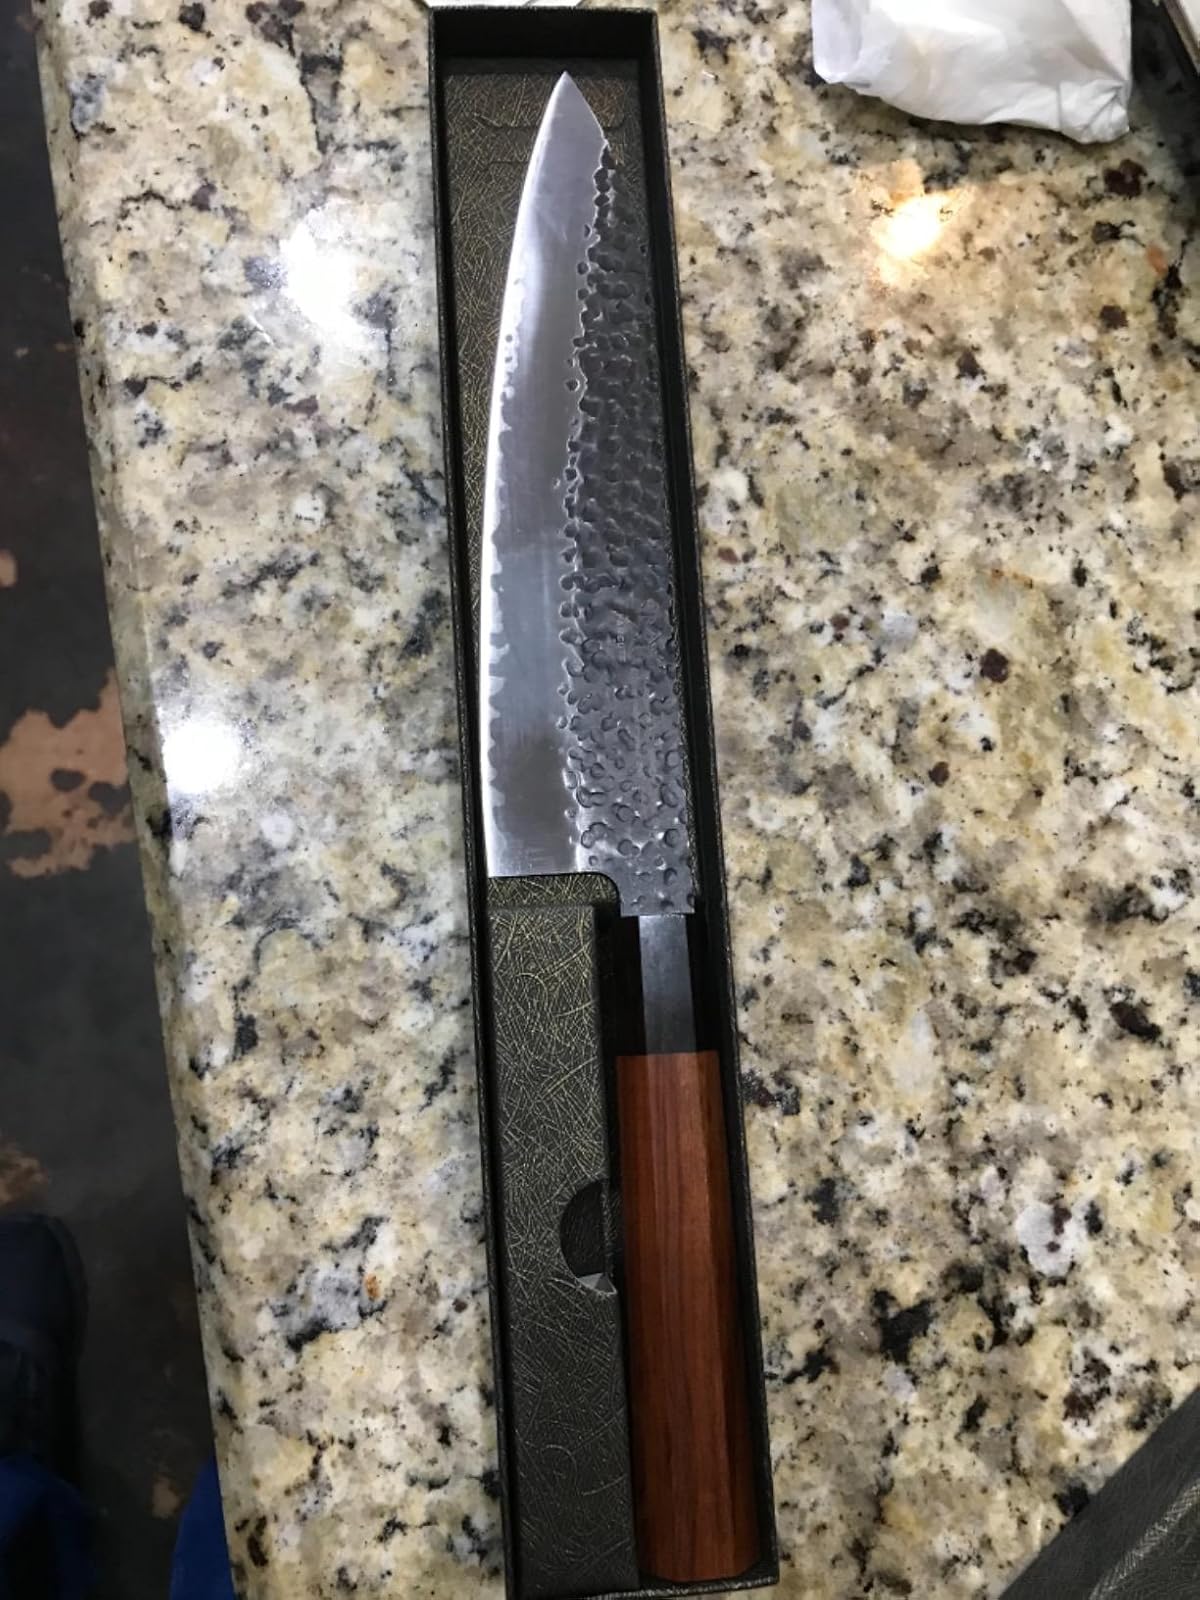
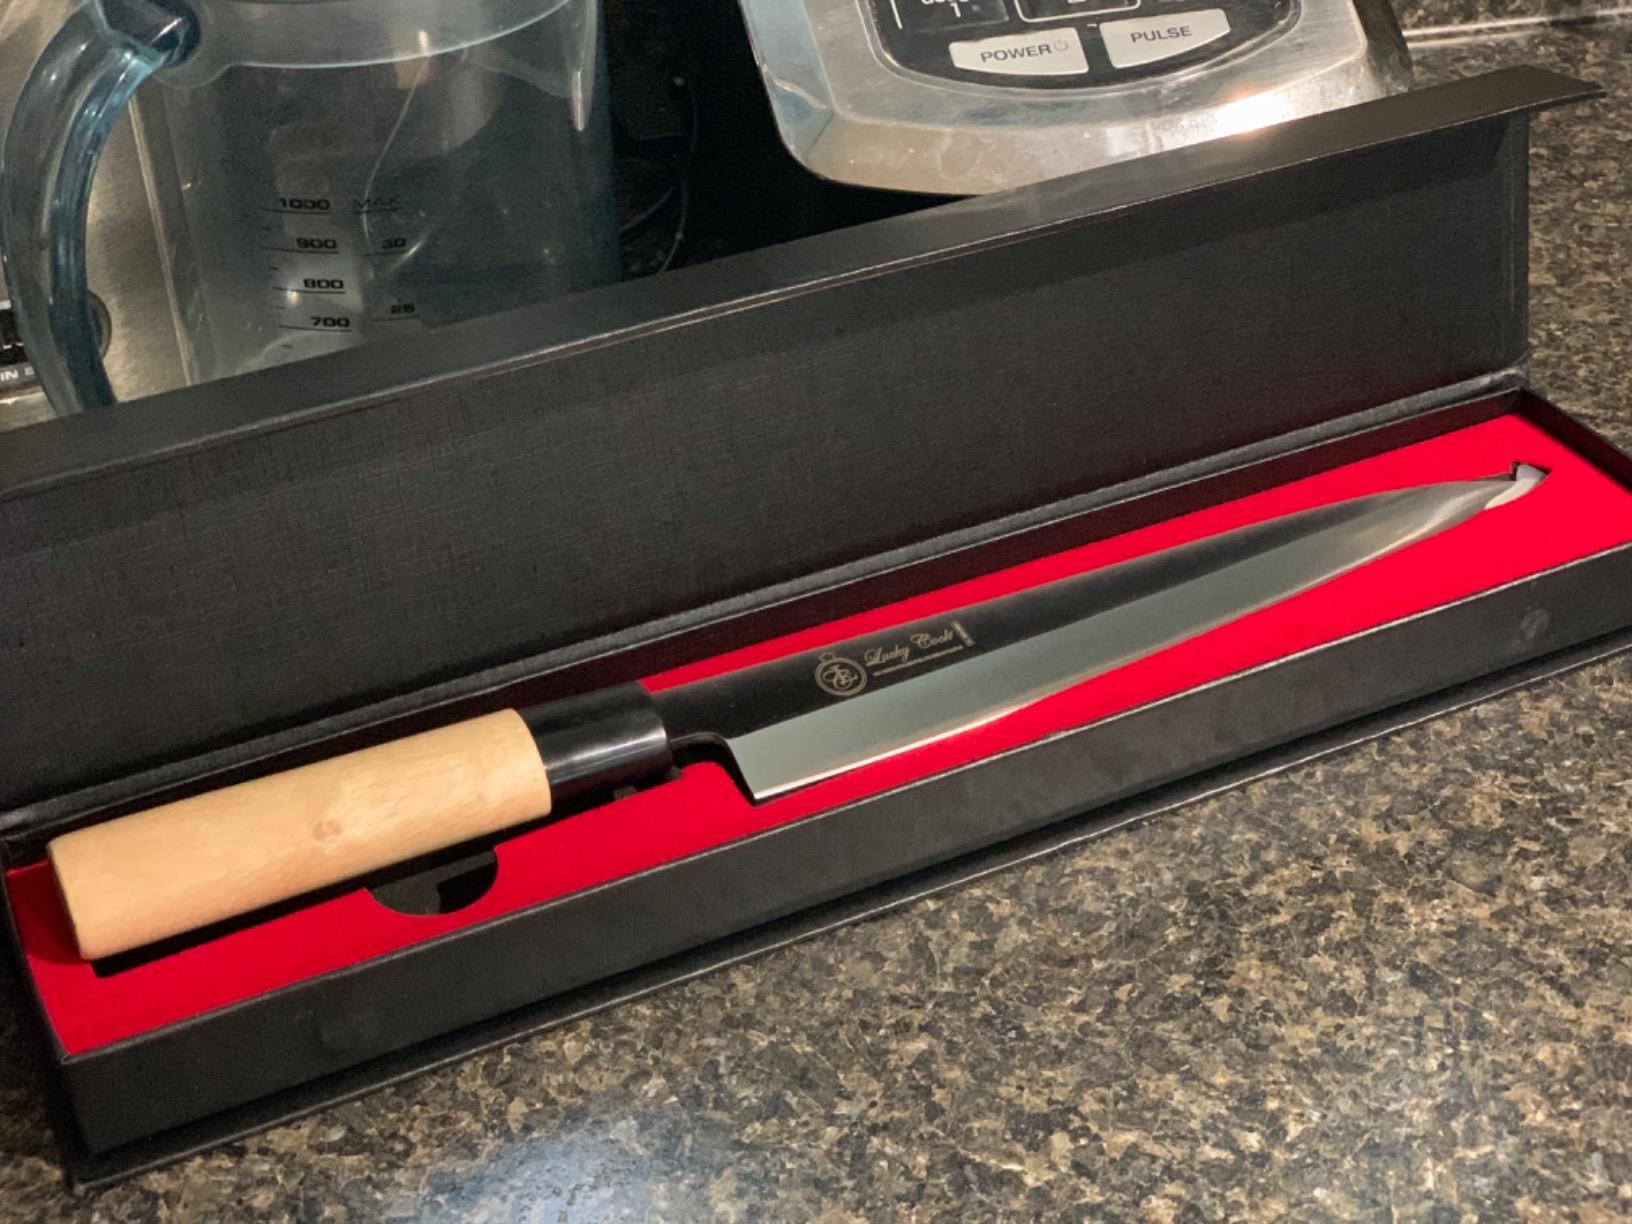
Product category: items_knife
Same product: no